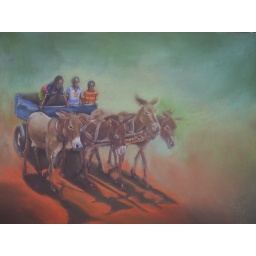
Pastel painting of boy going home by Zimbabwean artist Boarding Dzinotizei